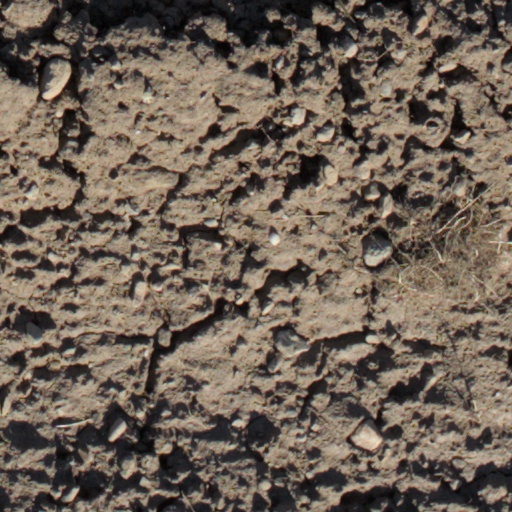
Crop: wheat